Carapichea ipecacuanha

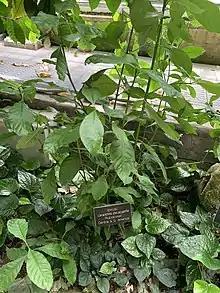
Ipecac plant

Carapichea ipecacuanha is a species of flowering plant in the family Rubiaceae. It is native to Costa Rica, Nicaragua, Panama, Colombia, and Brazil. Its common name, ipecacuanha, is derived from the Tupi. The plant has been discussed under a variety of synonyms over the years by various botanists. The roots were used to make syrup of ipecac, a powerful emetic, a longtime over-the-counter medicine no longer approved for medical use in the West for lack of evidence of safety and efficacy. An example of emetic compound from the roots is emetine.